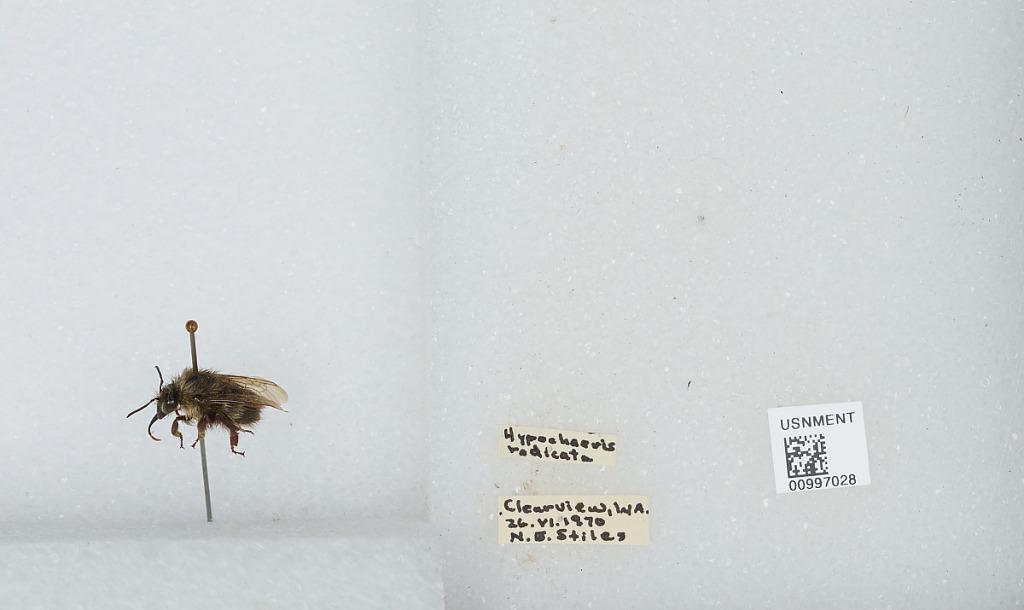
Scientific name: Bombus (Pyrobombus) flavifrons Cresson
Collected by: N. Stiles
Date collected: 1970-6-26
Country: United States
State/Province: Washington
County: Snohomish
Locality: Clearview
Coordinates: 47.8292, -122.145